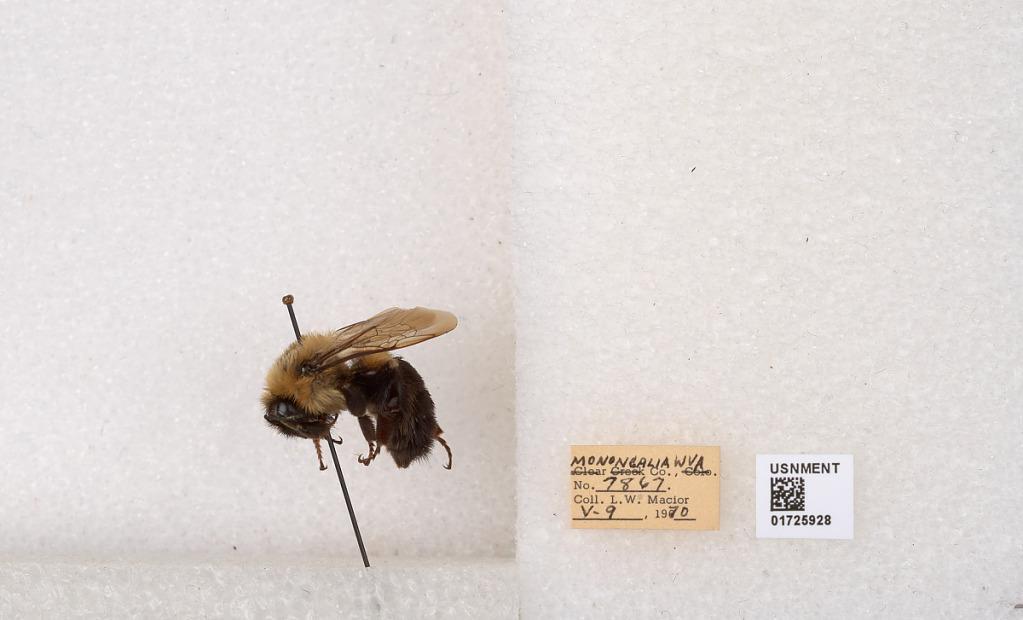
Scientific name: Bombus impatiens Cresson
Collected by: L. Macior
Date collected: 1970-5-9
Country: United States
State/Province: West Virginia
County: Monongalia
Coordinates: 39.6303, -80.0465